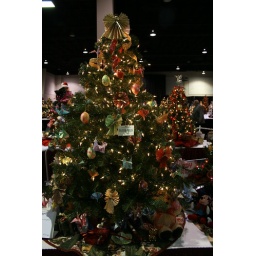
Christmas tree decorated by friends. Hand folder paper ornaments, especially the crane, popular 2009 Festival.